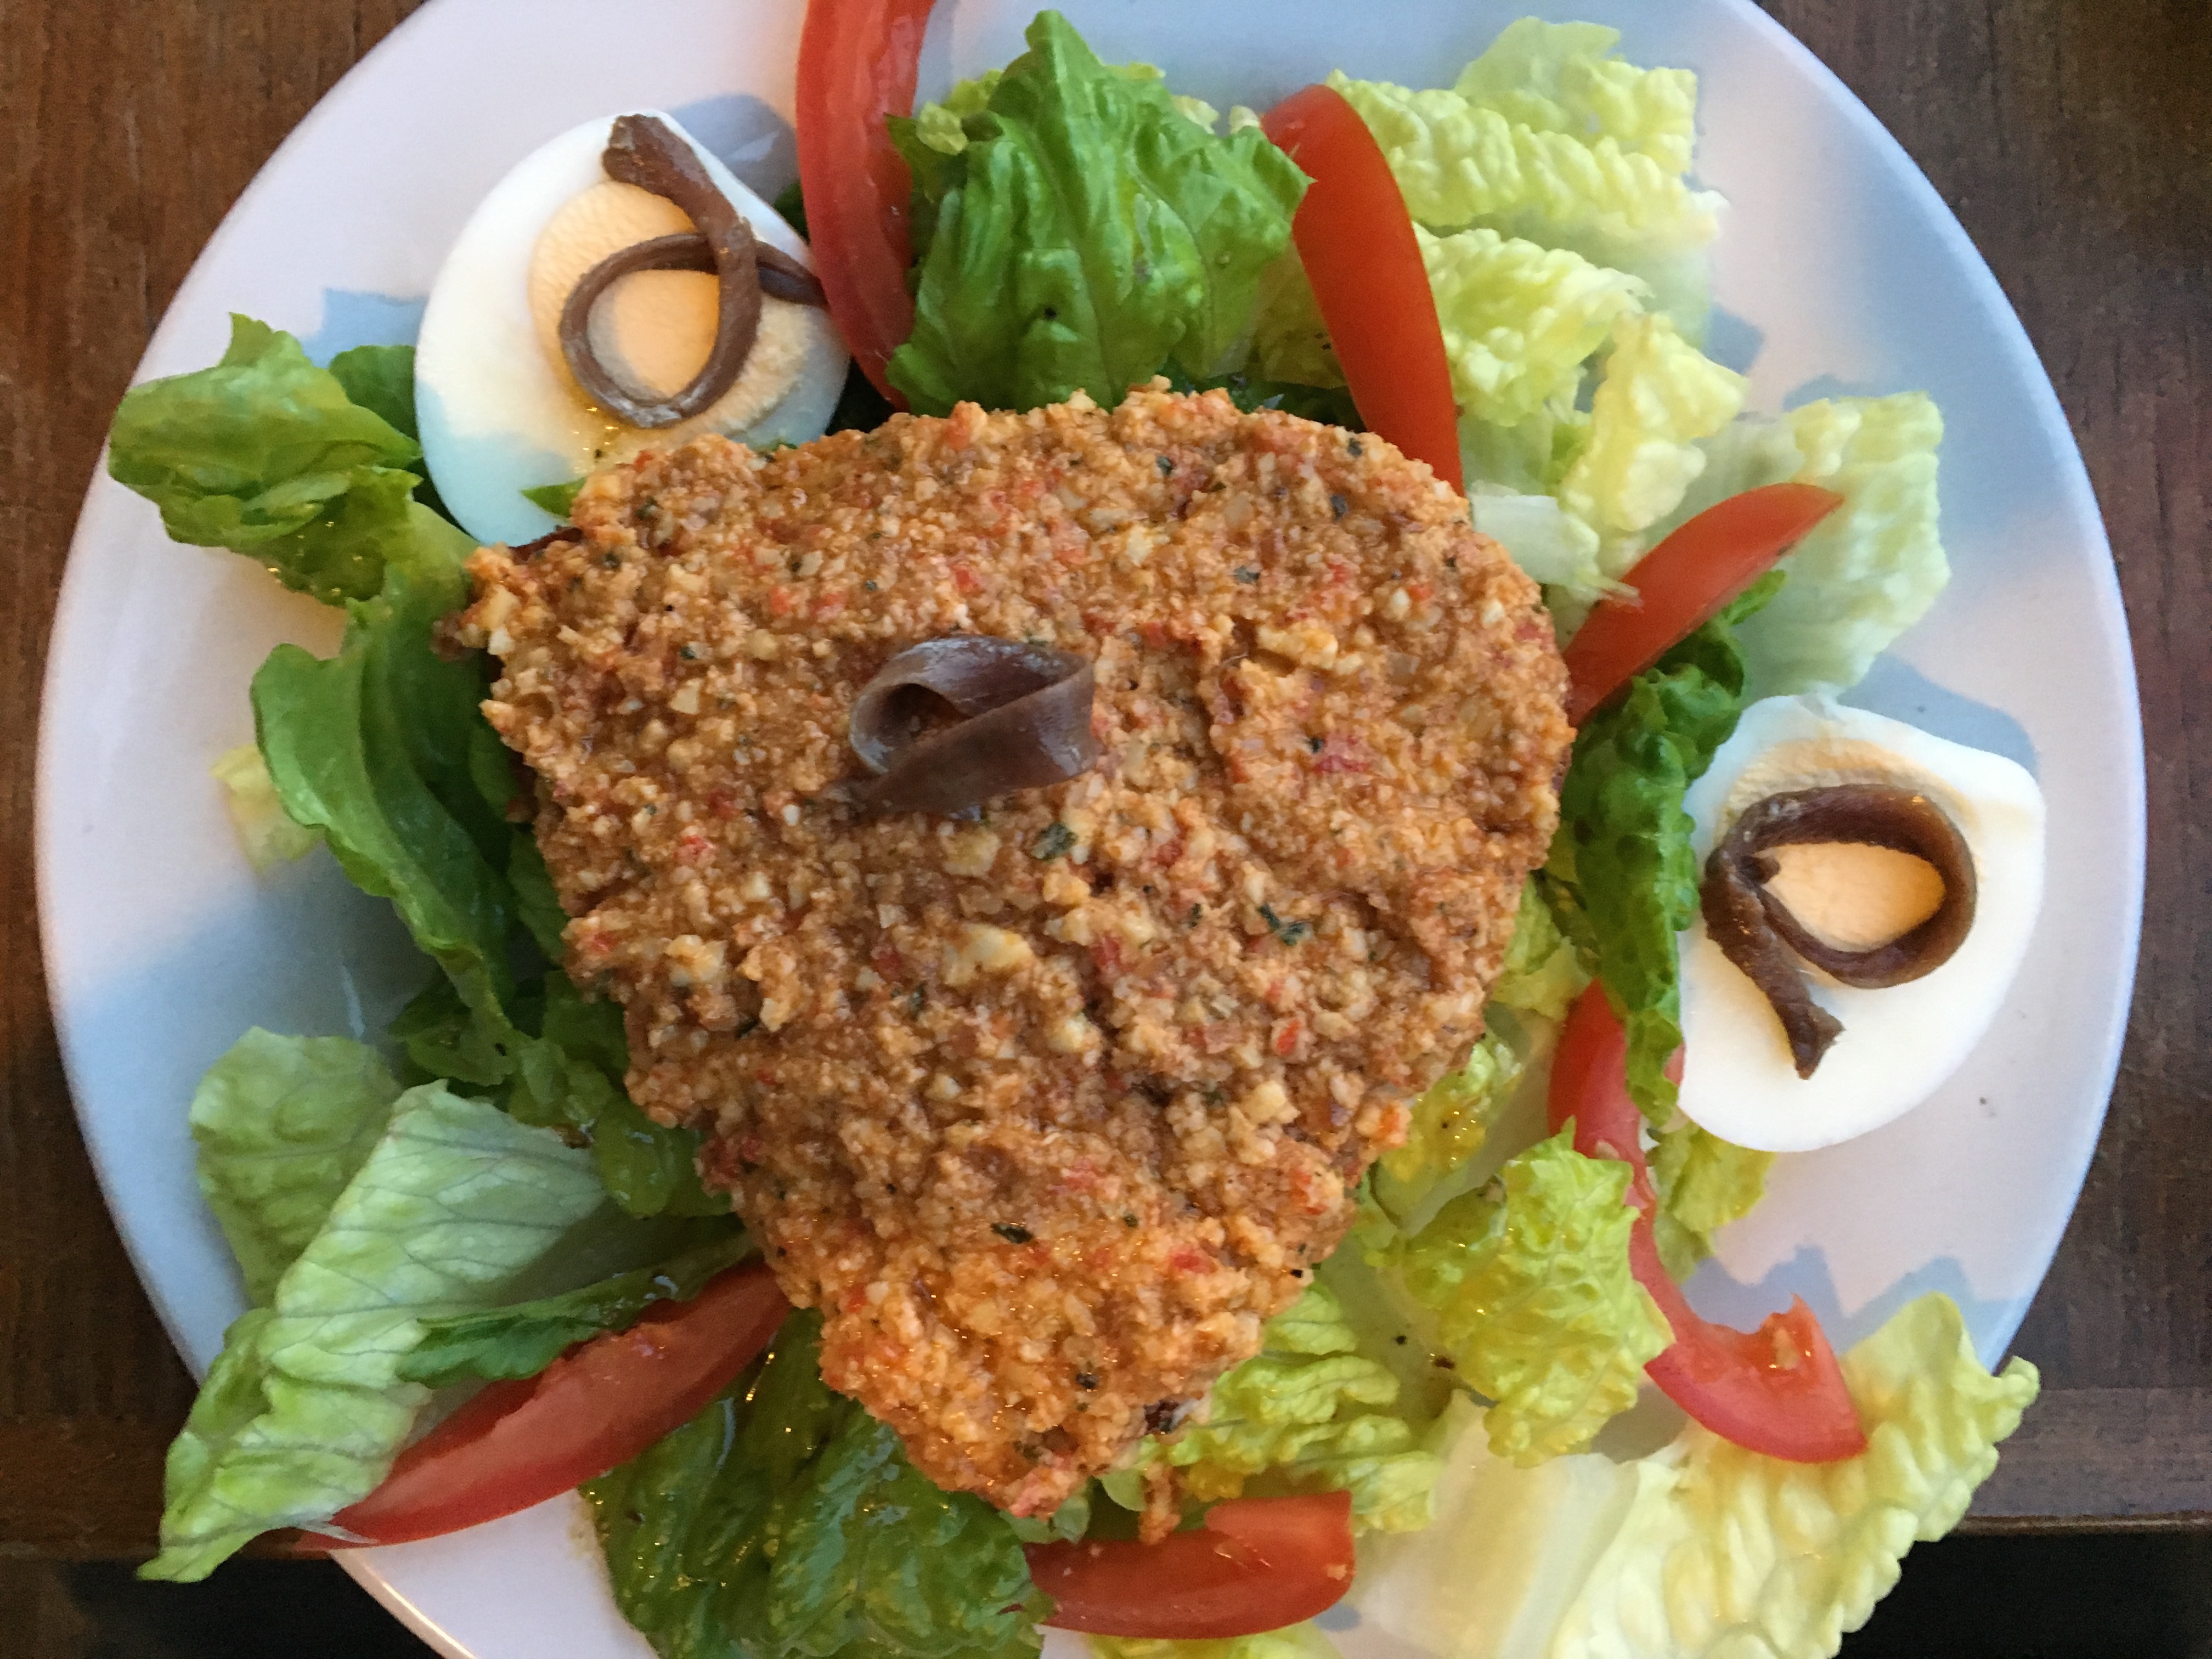
dish, meal, food, salad, produce, meat, cuisine, vegetarian food, falafel, nasi goreng, fried food, steak tartare